Leopard

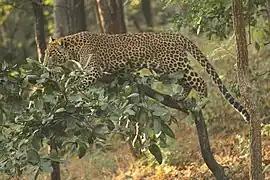
Leopard in a tree in India

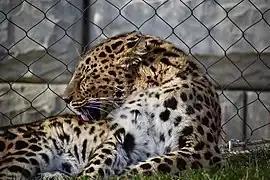
An Amur leopard at the Cleveland Metroparks Zoo grooming himself

The leopard has the largest distribution of all wild cats, occurring widely in Africa and Asia, although populations are fragmented and declining. It inhabits foremost savanna and rainforest, and areas where grasslands, woodlands and riparian forests remain largely undisturbed. It also persists in urban environments, if it is not persecuted, has sufficient prey and patches of vegetation for shelter during the day.